Carty Finkbeiner

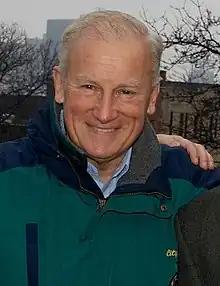
Finkbeiner in 2006

Carleton "Carty" S. Finkbeiner (born May 30, 1939) is an American Democratic politician and former mayor of Toledo, Ohio.